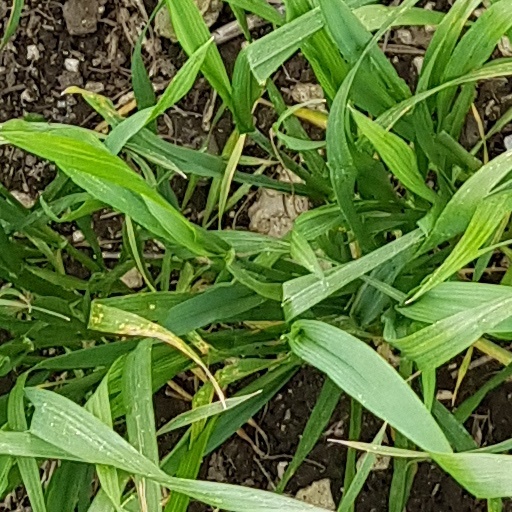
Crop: wheat